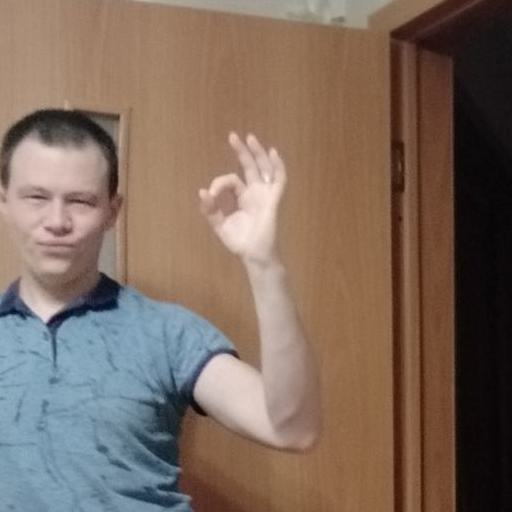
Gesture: ok